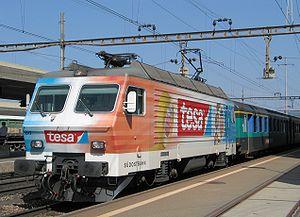
Les Re 4/4ᴵⱽ sont des locomotives électriques prototypes des chemins de fer fédéraux suisses, entrées en service en 1982.